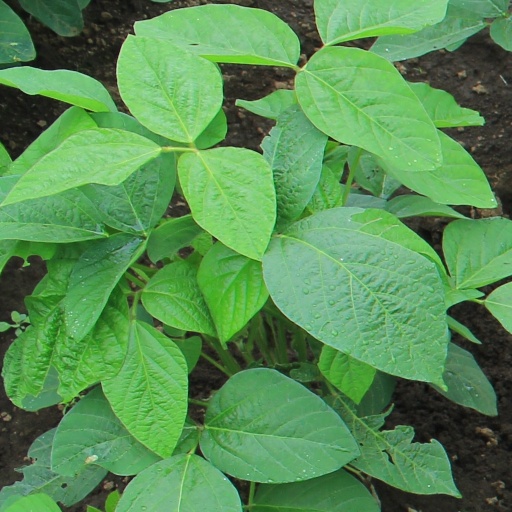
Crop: soybean